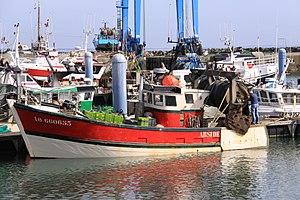
Dans le port de La Cotinière un chalutier prêt à partir pour une nuit de pêche. La Cotinière (Commune de Saint-Pierre d' Oléron), Île d'Oléron, Charente-Maritime, France.
Saint-Pierre-d’Oléron est une commune du sud-ouest de la France, située dans le département de la Charente-Maritime. Ses habitants sont appelés les Saint-Pierrais et les Saint-Pierraises.